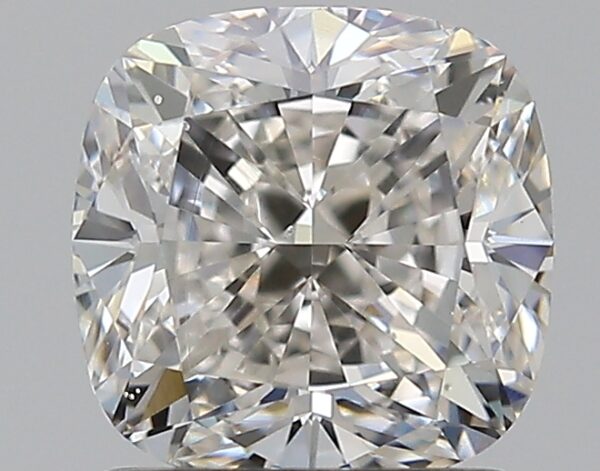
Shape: cushion
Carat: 1.51
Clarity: VS2
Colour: I
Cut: EX
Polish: EX
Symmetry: EX
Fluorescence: ST
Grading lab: GIA
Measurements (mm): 6.33 x 6.25 x 4.35